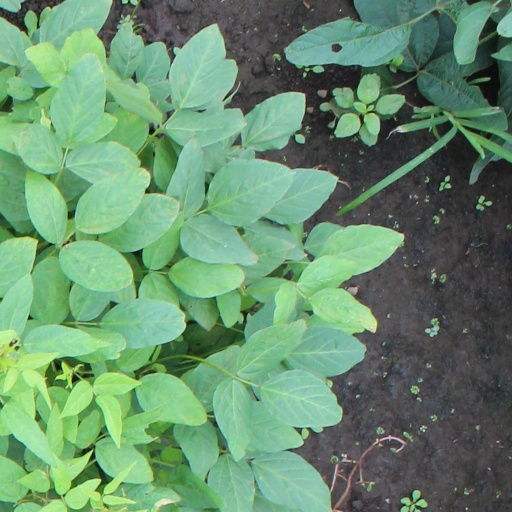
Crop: soybean